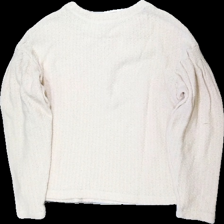
View: back
Type: Top
Category: Ladies
Brand: Not in the list
Brand text on label: Sprit
Colors: Beige
Material: 100% bomull
Pattern: Other
Cut: C-collar
Size: S
Season: All
Stains: Minor
Damage: liten smuts fläck
Damage location: middle right
Price range: <50
Recommended usage: Reuse
Description: stickad tröja